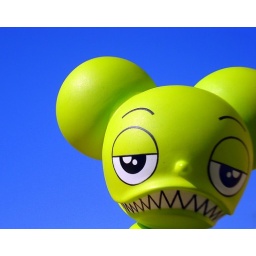
monkey in the sky